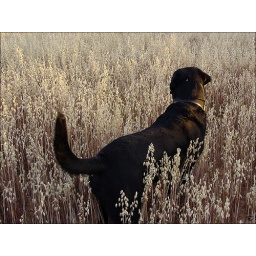
fred in the white field